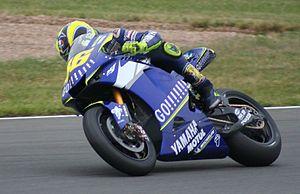
Valentino Rossi, né le 16 février 1979 à Urbino en Italie, est un pilote de vitesse moto.